Earl Tupper

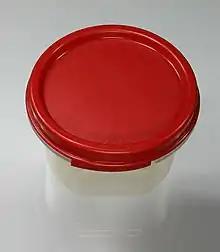
An example of Tupperware

Using black, inflexible pieces of polyethylene slag, a waste product of the oil refining process given to him by his supervisor at DuPont, Tupper purified the slag and molded it to create lightweight, non-breakable containers, cups, bowls, plates, and even gas masks that were used in World War II. He later designed liquid-proof, airtight lids, inspired by the secure seal of paint can lids.